New York Stadium

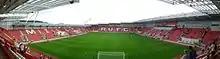
Rotherham vs Barnsley – First ever game at the New York Stadium, 21 July 2012

The South Stand, known as the Mears Stand, is a 2,000-seater away stand. It is located behind a goal, with the family stand to the right, the main stand to the left, and the kop directly opposite.